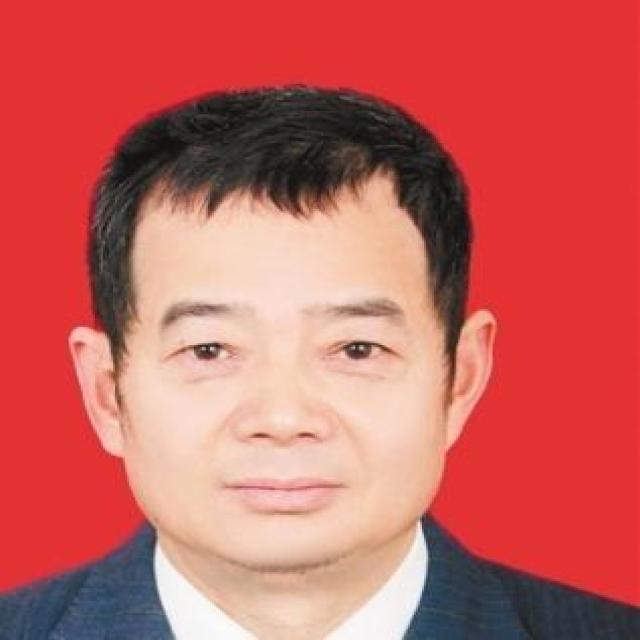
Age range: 45-64